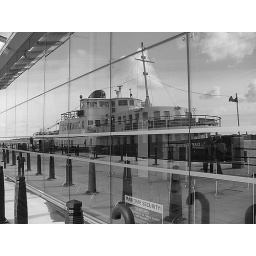
Taken in the window of a building on the new ferry terminal